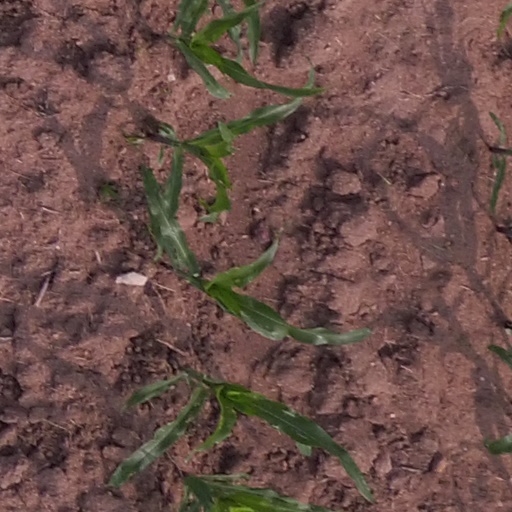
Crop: maize; corn